List of birds of Kentucky

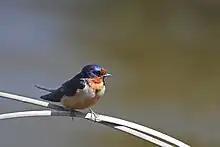
Barn swallow

The vireos are a group of small to medium-sized passerine birds. They are typically greenish in color and resemble wood-warblers apart from their heavier bills. Seven species have been recorded in Kentucky.